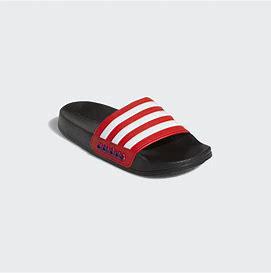
Brand: Adidas
Model: Adilette Shower